Barma (crater)

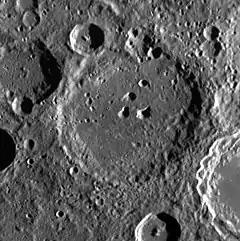
MESSENGER image

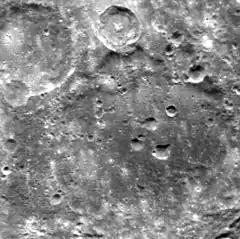
Another MESSENGER image at higher sun angle

Barma is a crater on Mercury. It has a diameter of 128 kilometers. Its name was adopted by the International Astronomical Union in 1982. Barma is named for the Russian architect Ivan Barma, who lived in the 16th century.